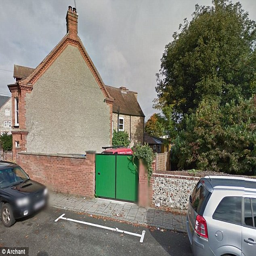
person was watching television with her partner at home when the ground opened up destroying a wall